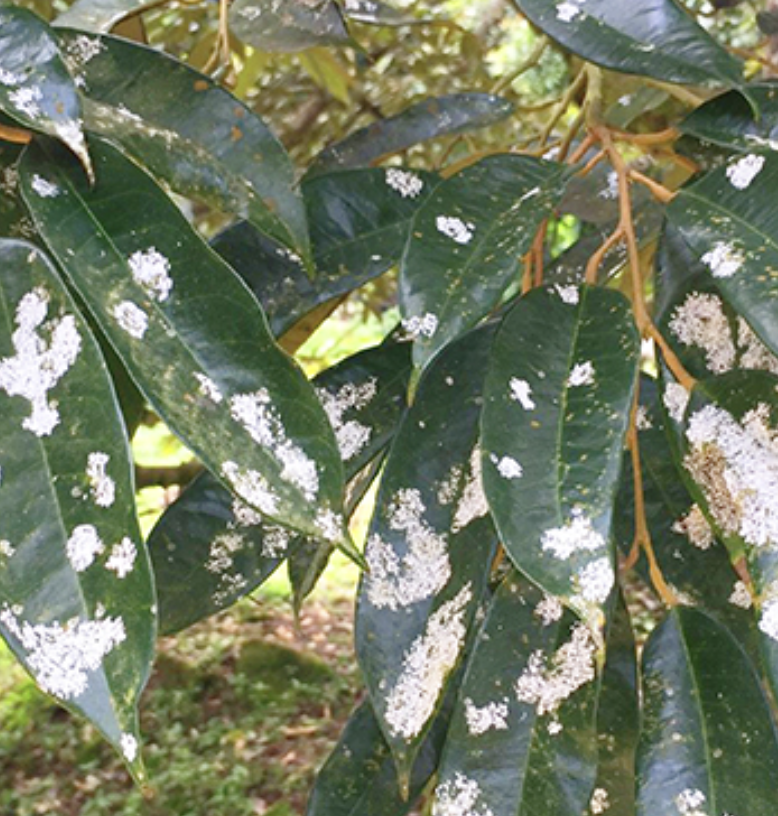
Label: mealybug_infestation